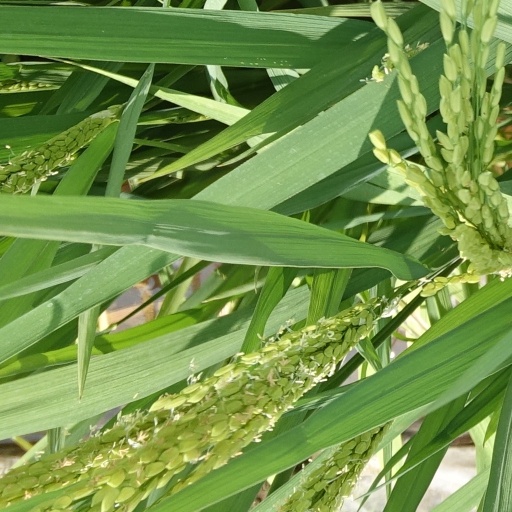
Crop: rice